Portable media player

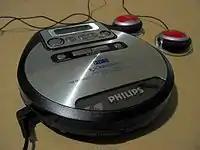
An MP3 CD player (Philips Expanium)

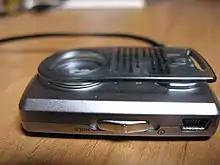
A Sansa Clip player with a clip to attach on a person's clothing

As recently as 2010, hard disk drive based players were common. At the time, these players had capacities ranging up to 500 GB. At typical encoding rates, this means that tens of thousands of songs can be stored on one player. The disadvantages with these units is that a hard drive consumes more power, is larger and heavier and is inherently more fragile than solid-state storage.